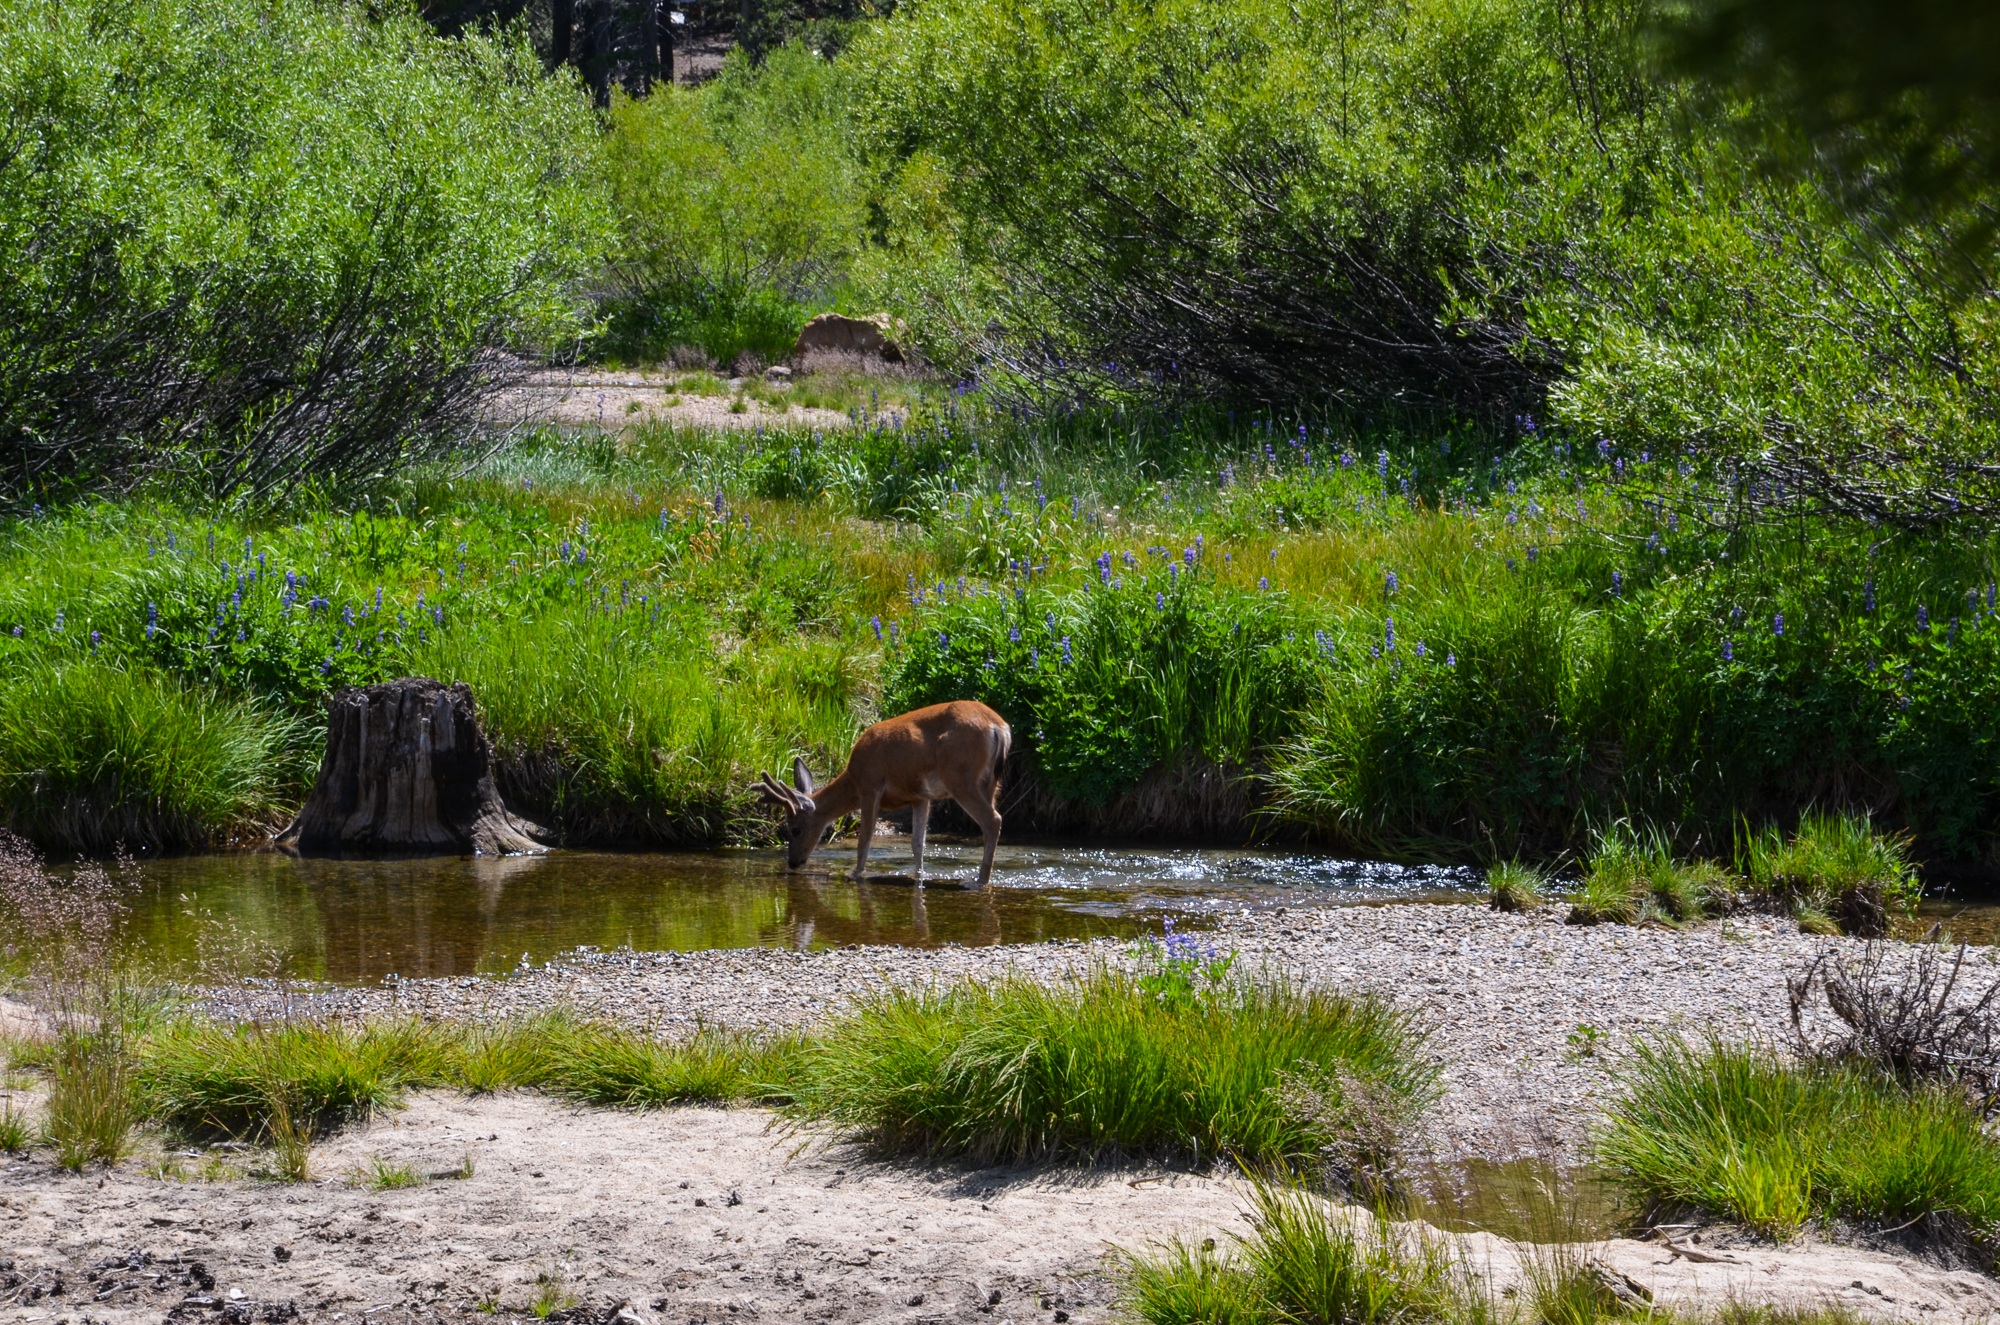
nature, marsh, swamp, wilderness, animal, river, valley, yosemite, pond, wildlife, stream, green, usa, america, national park, california, yosemite national park, wild animal, wetland, woodland, habitat, roe deer, ecosystem, rural area, yosemite valley, merced river, natural environment